Johan Hörner

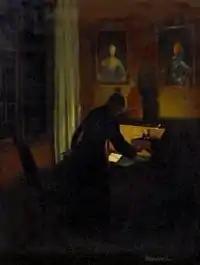
Nighttime Interior

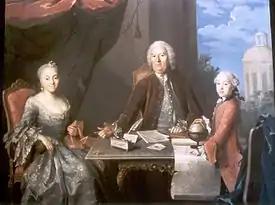
Industrialist Abraham Pelt and his family

Johan Hörner (28 January 1711 4 March 1763) was a Swedish-born Danish painter who specialised in portrait painting.